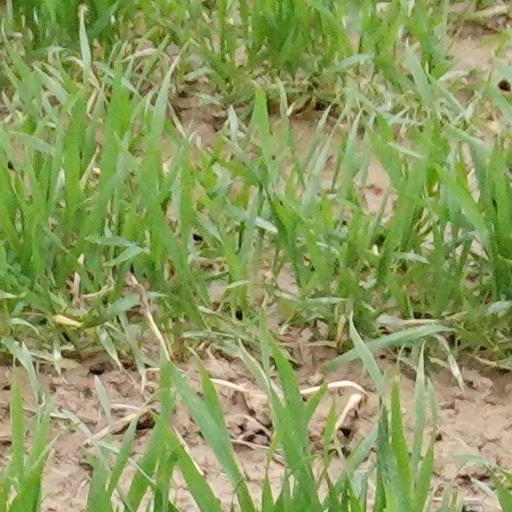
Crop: wheat